Sok Kong

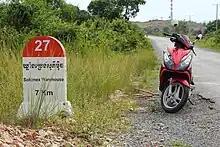
Sokimex Warehouse: in 1992 when the UNTAC came in, Sok Kong was supplying oil to the Khmer government, and when the international presence started ordering from him, contracts were so many that he did not have any warehouse left with storage.

Kong played a key role supporting then Second Prime Minister Hun Sen during the 1997 Cambodian coup d'état, when Kong sided with the long-time dictator to provide the factions of the military that were aligned with the junior government coalition Cambodian People's Party with gasoline.